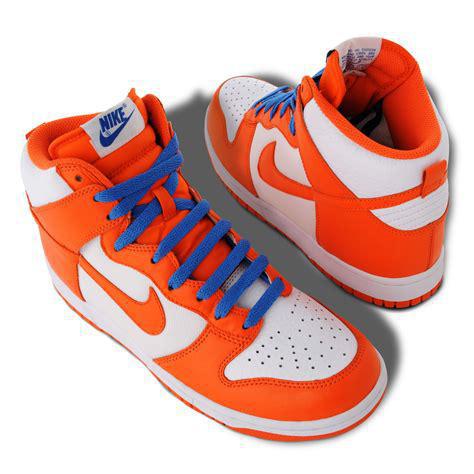
Brand: Nike
Model: Dunk Retro